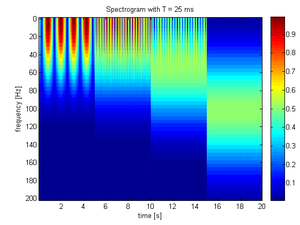
Le traitement du signal est la discipline qui développe et étudie les techniques de traitement, d'analyse et d'interprétation des signaux. Parmi les types d'opérations possibles sur ces signaux, on peut dénoter le contrôle, le filtrage, la compression et la transmission de données, la réduction du bruit, la déconvolution, la prédiction, l'identification, la classification, etc.